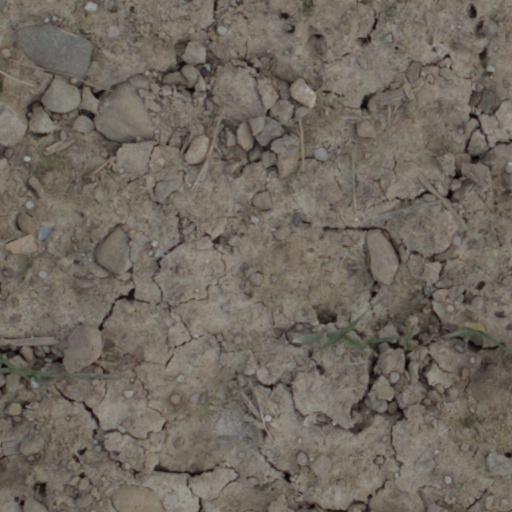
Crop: wheat